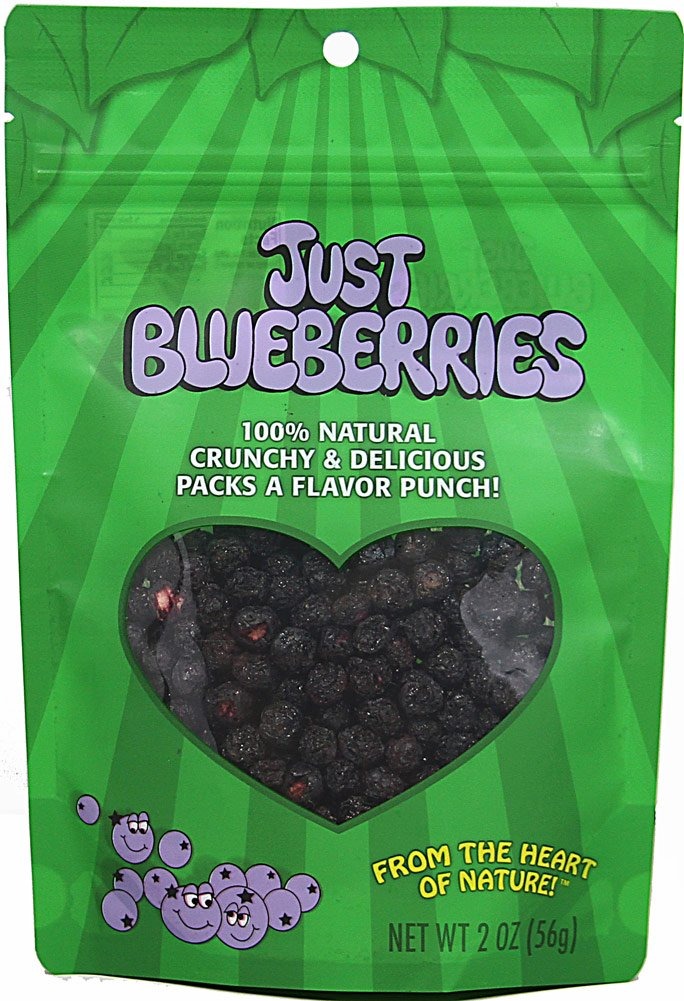
Item Name: Just Tomatoes Etc. Just Blueberries - 2 oz
Product Description: Absolutely nothing added - just blueberries! These little gems are a sweet, Delicious, crunchy snack right out of the bag. They are also fabulous when added to breakfast cereal (hot or cold), where they plump up to look and taste like fresh blueberries. Try them tossed into sauces, yogurt, fruit smoothies, salads, desserts, muffins and more. They taste just as good as fresh - From The Heart of Nature! The contents of this pouch are equivalent to approximately 1 lb of fresh blueberries. Here's To Healthy Eating!
Value: 1.0
Unit: Count

Price: 9.59